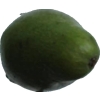
Label: green_avocado